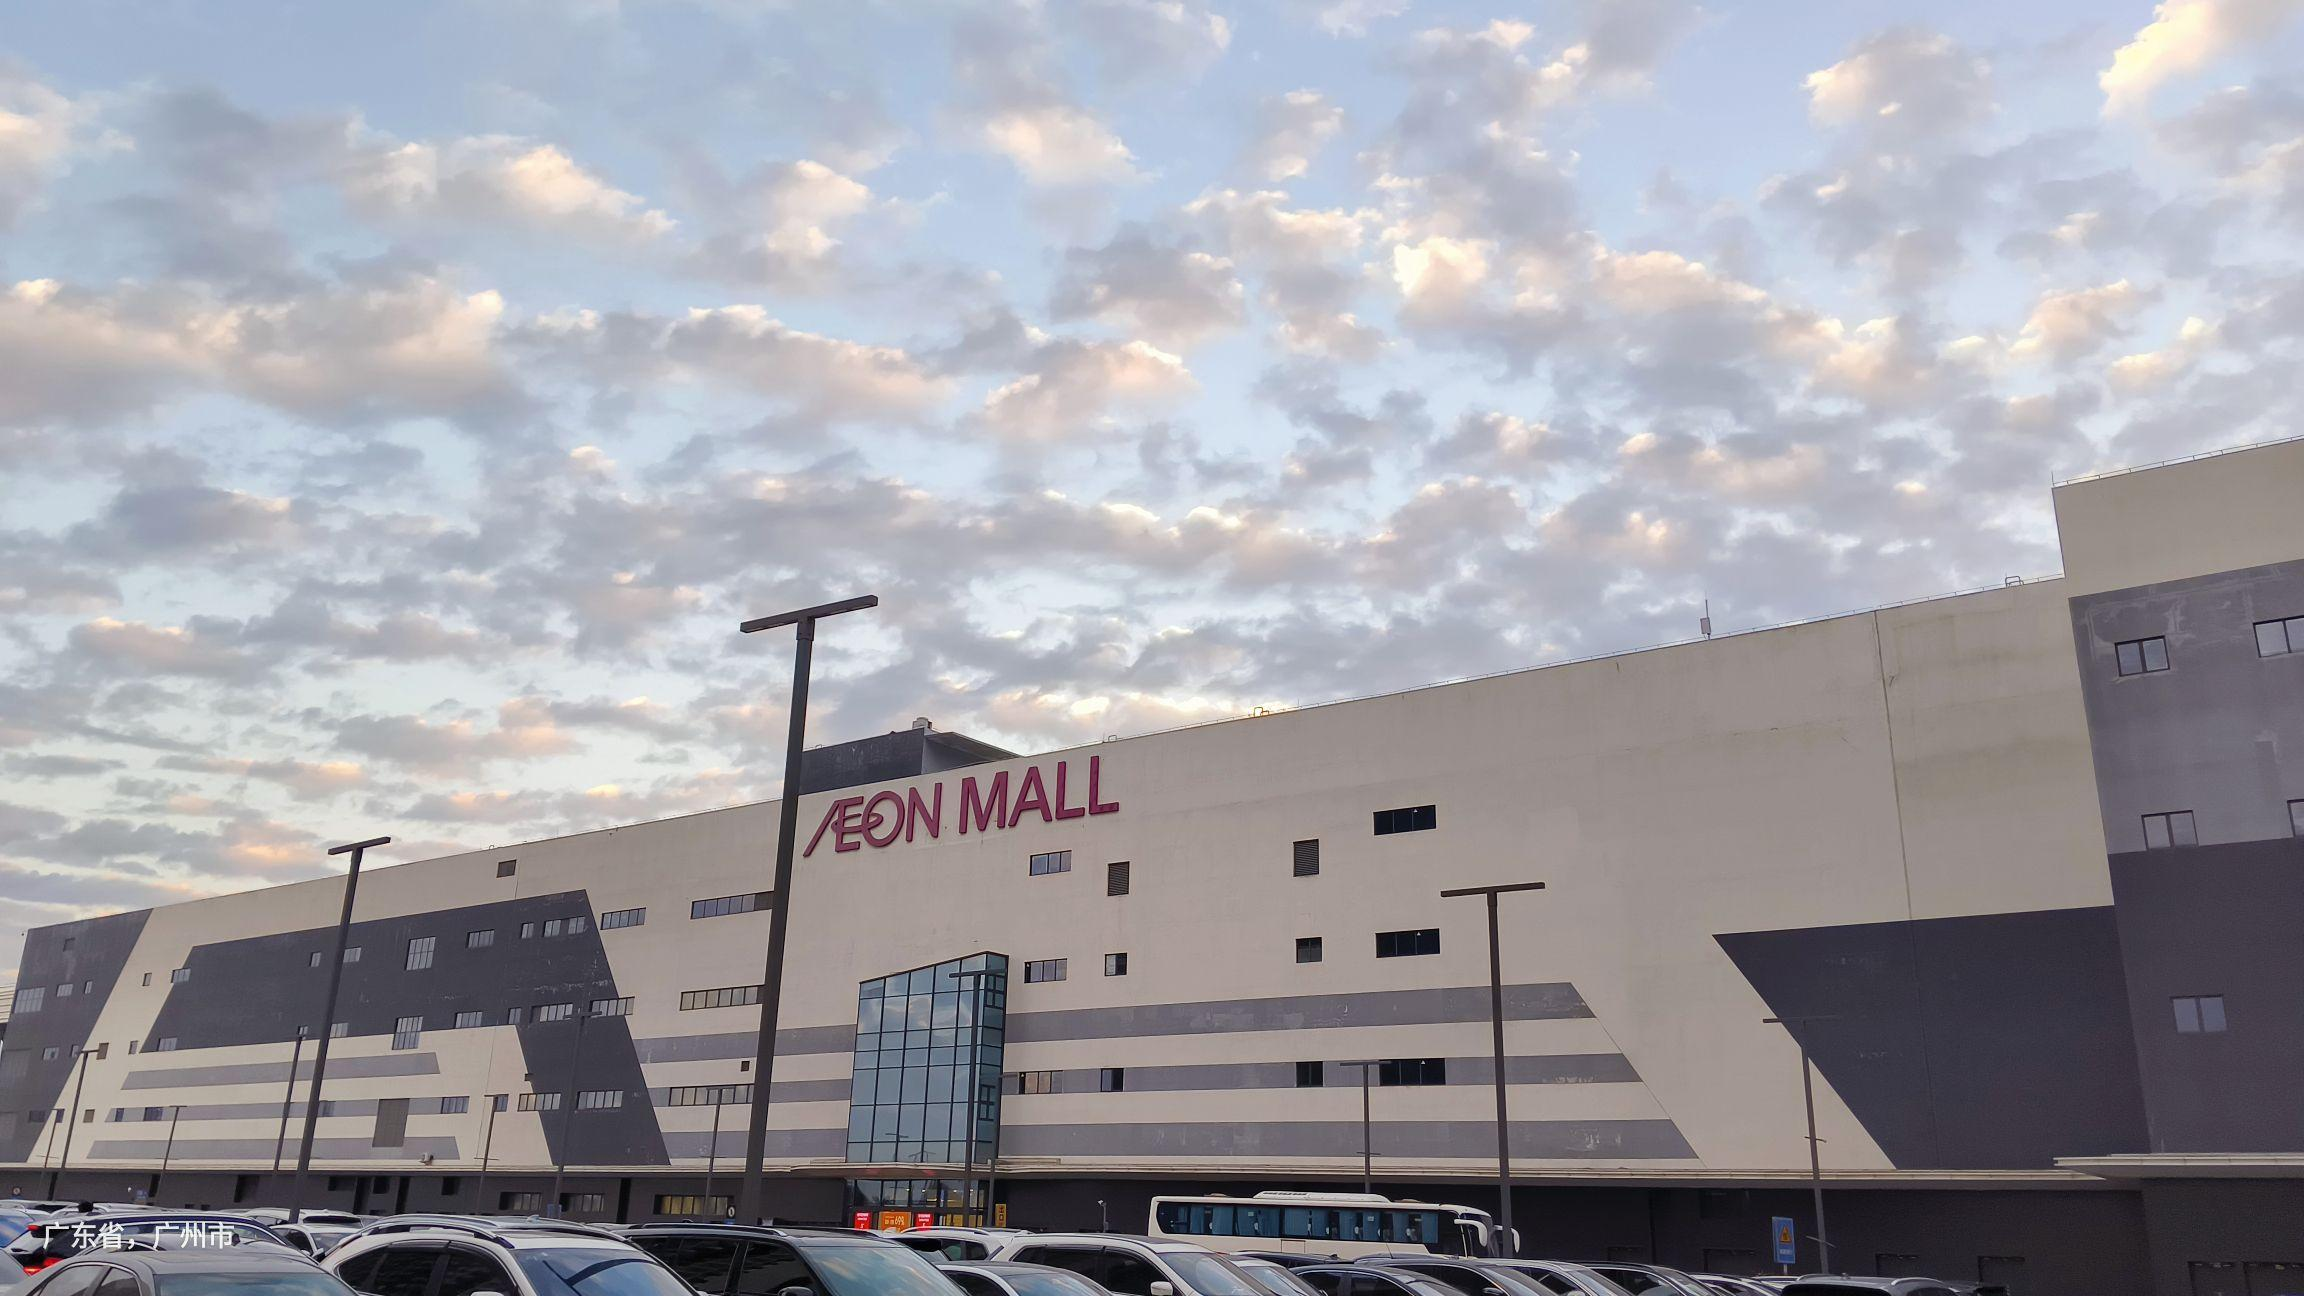
地标名称：永旺梦乐城(新塘店)
所在城市：广州市·增城区